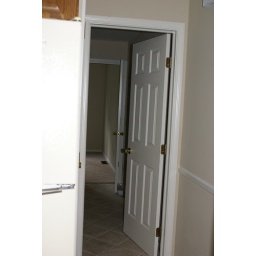
Standing in kitchen by door to garage, looking down hallway